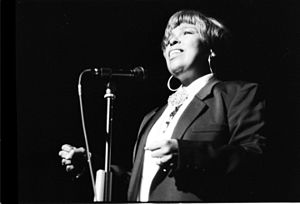
Roberta Flack
Roberta Flack i Deauville, Frankrig 1992
Roberta Flack er en amerikansk sanger, sangskriver og musiker, som især er kendt for musik i genrerne jazz, soul, R&B og folk.